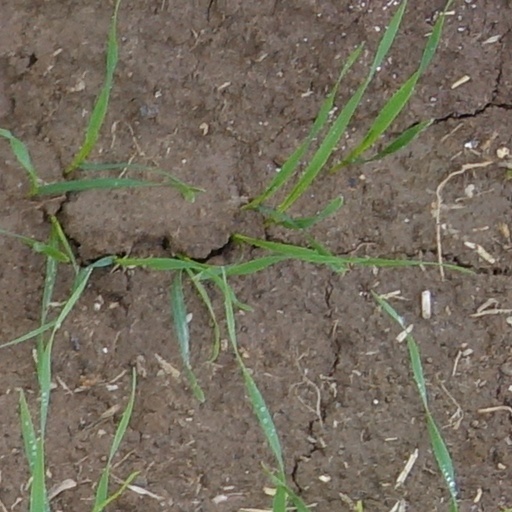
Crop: wheat